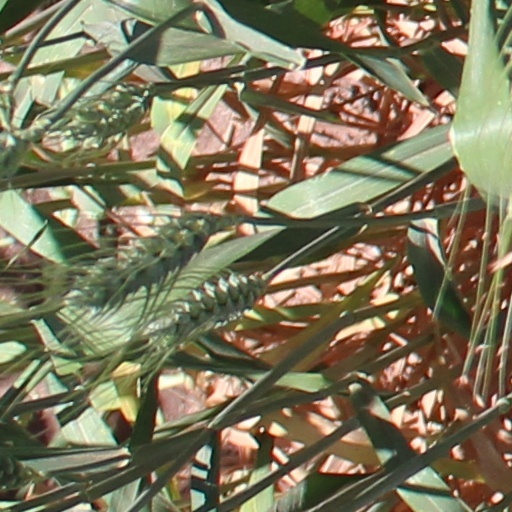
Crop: wheat